Abba Garima Monastery

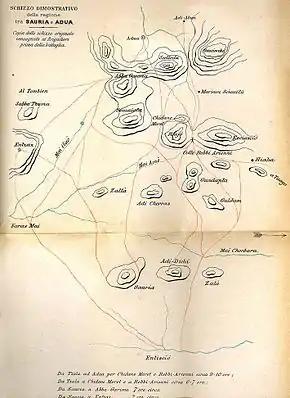
An 1890s Italian map of Adwa, showing Abba Garima and other notable places east of Adwa (the map appears to be facing west)

Abba Garima Monastery is an Ethiopian Orthodox church, located around five kilometres east of Adwa, in the Mehakelegnaw Zone of the northern Tigray Region in Ethiopia. It was established in the sixth century by one of the Nine Saints, Abba Garima, and built by King Gabra Masqal (also Gebre Meskel). The monastery became known for its early manuscript copy of the gospels and its treasury.